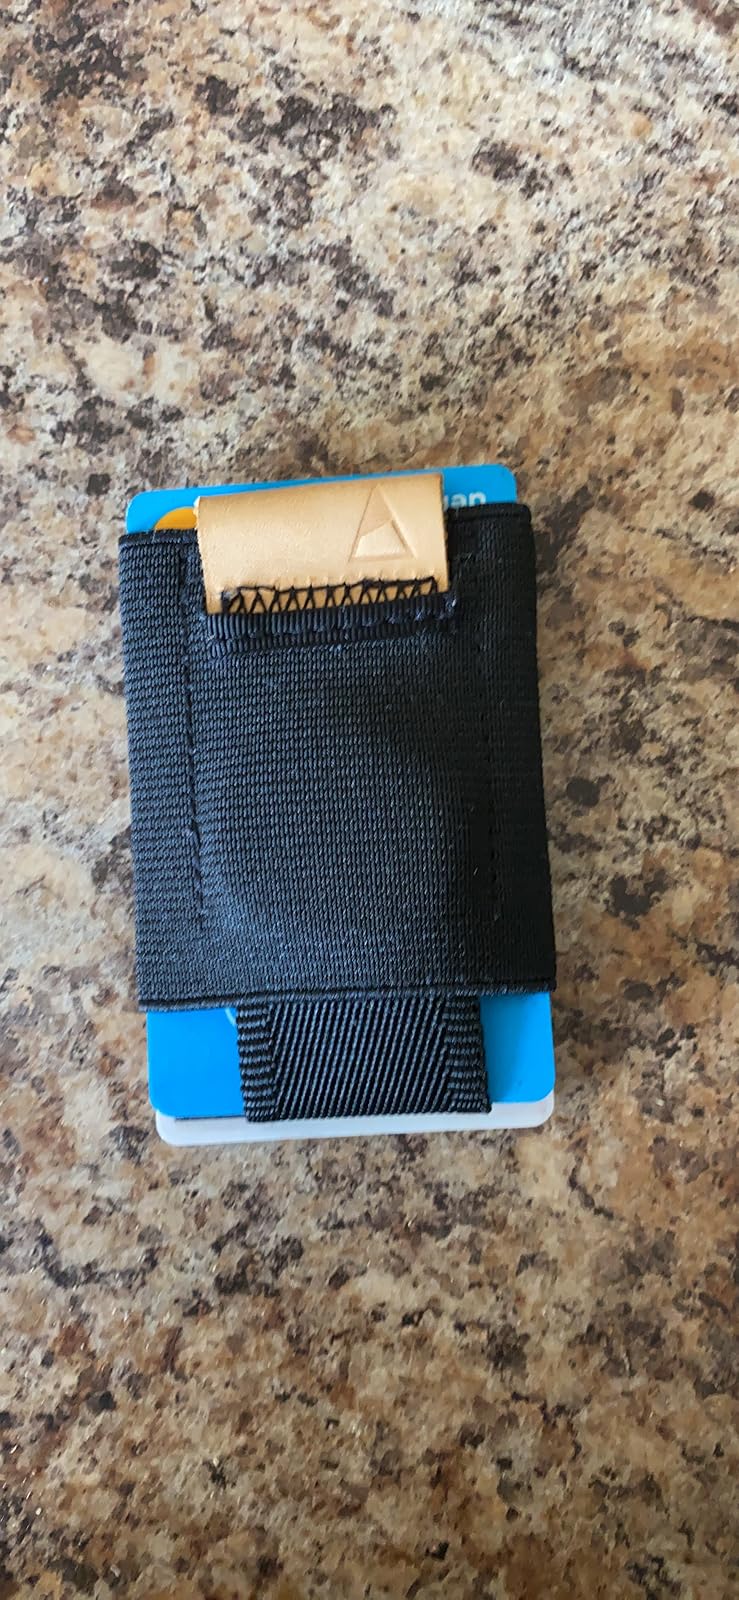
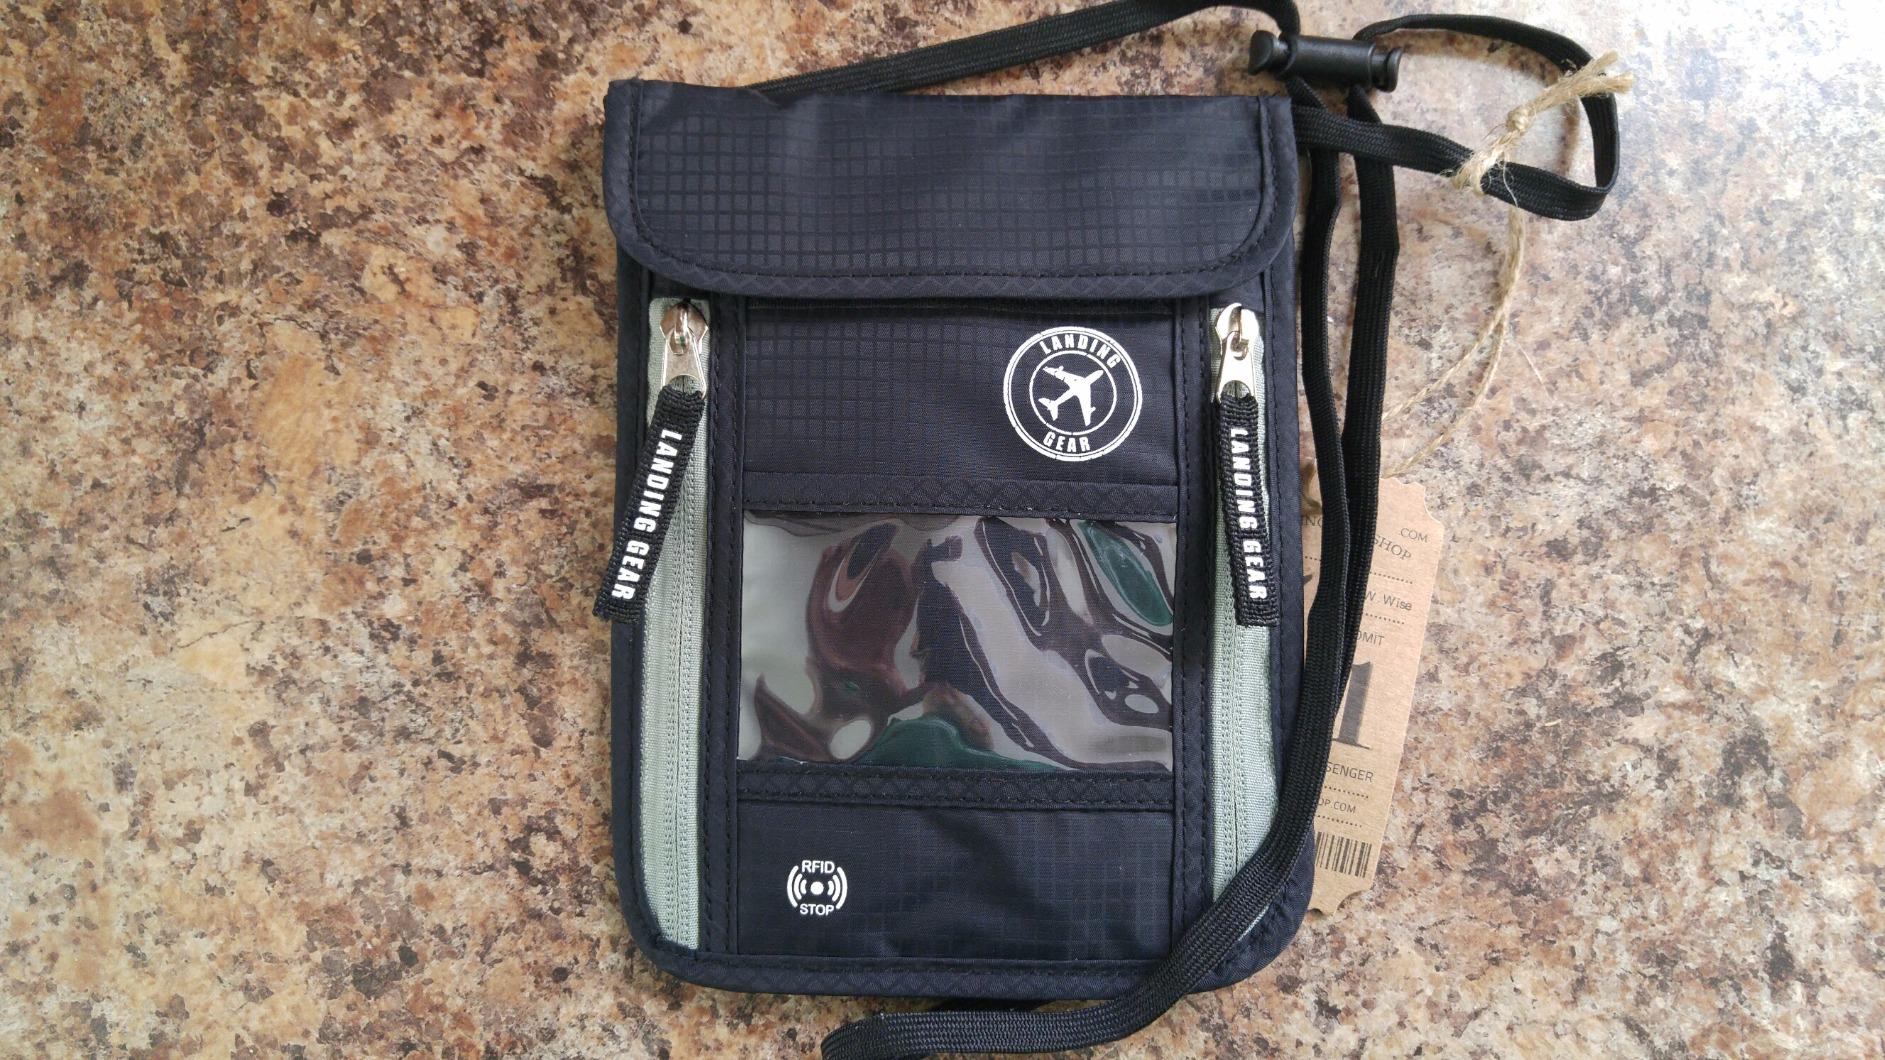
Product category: accessories_wallet
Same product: no